Alice Masaryková

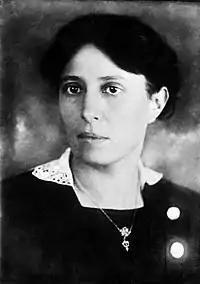
Alice Masaryková (circa 1915, photo by František Drtikol)

Alice Masaryková or Alice Garrigue Masaryk (3 May 1879 – 29 November 1966) was a Czech teacher, sociologist and politician. She is a prominent figure within the field of applied sociology and known to many as the daughter of Tomáš Garrigue Masaryk and the First Lady of Czechoslovakia.